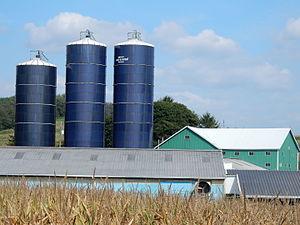
Eldred Township est un township situé à l'ouest du comté de Schuylkill, en Pennsylvanie, aux États-Unis. En 2010, il comptait une population de 758 habitants.